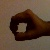
The image shows a hand gesture representing the number 0 in Indian Sign Language.